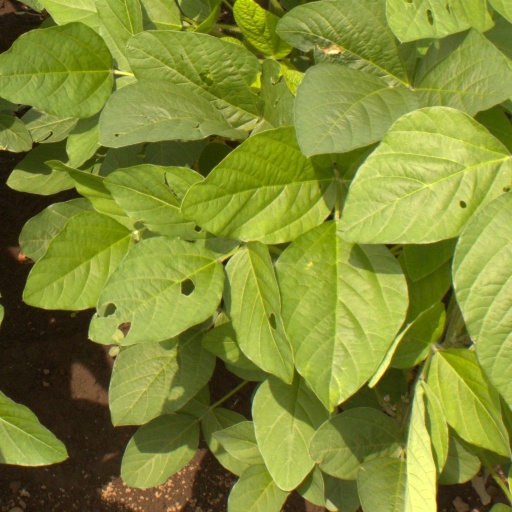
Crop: soybean